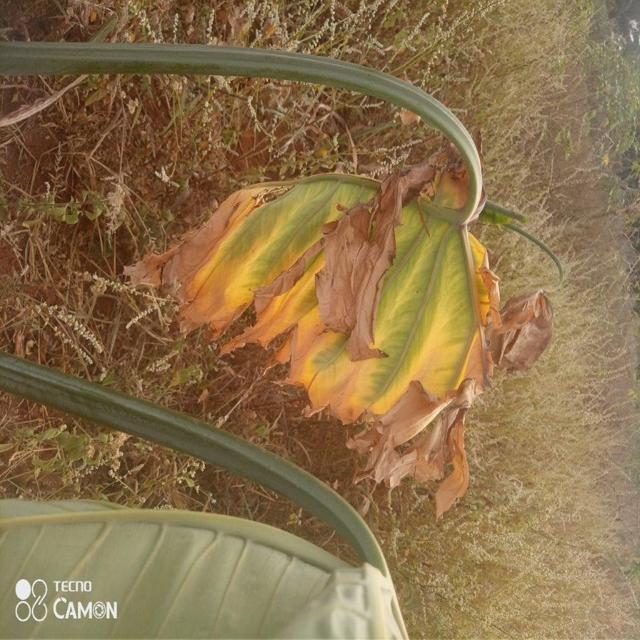
Label: Late_Blight